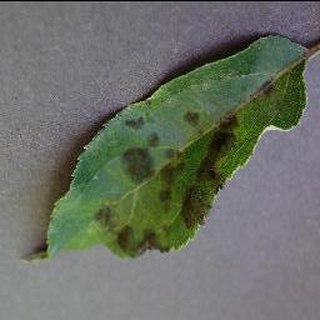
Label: apple_apple_scab